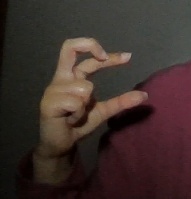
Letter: thal